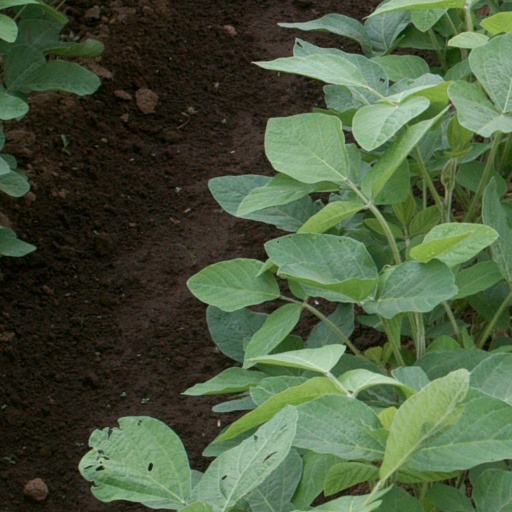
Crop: soybean